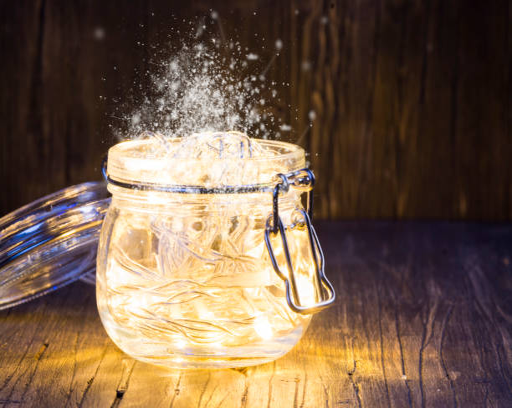
garland with bright lights inside a glass jar